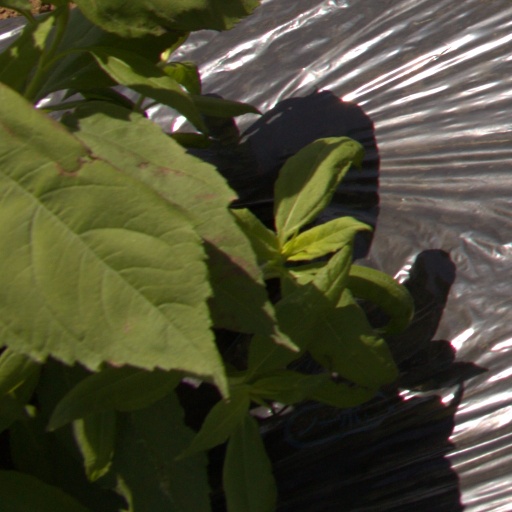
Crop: Jerusalem artichoke